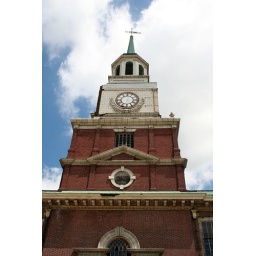
Another view of the impressive Philadelphia Hall style tower of the sadly neglected Stock Yards National Bank building in Chicago.